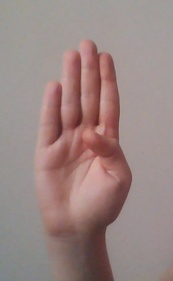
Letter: kaaf